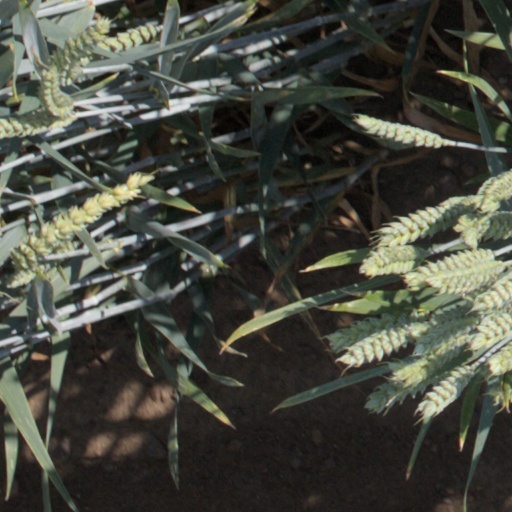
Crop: wheat